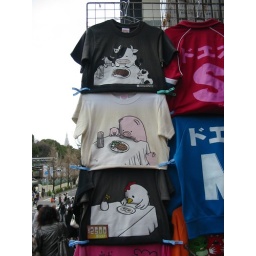
shirts in harajuku, of animals looking at a plate of the meat made from them. 1/1/08.